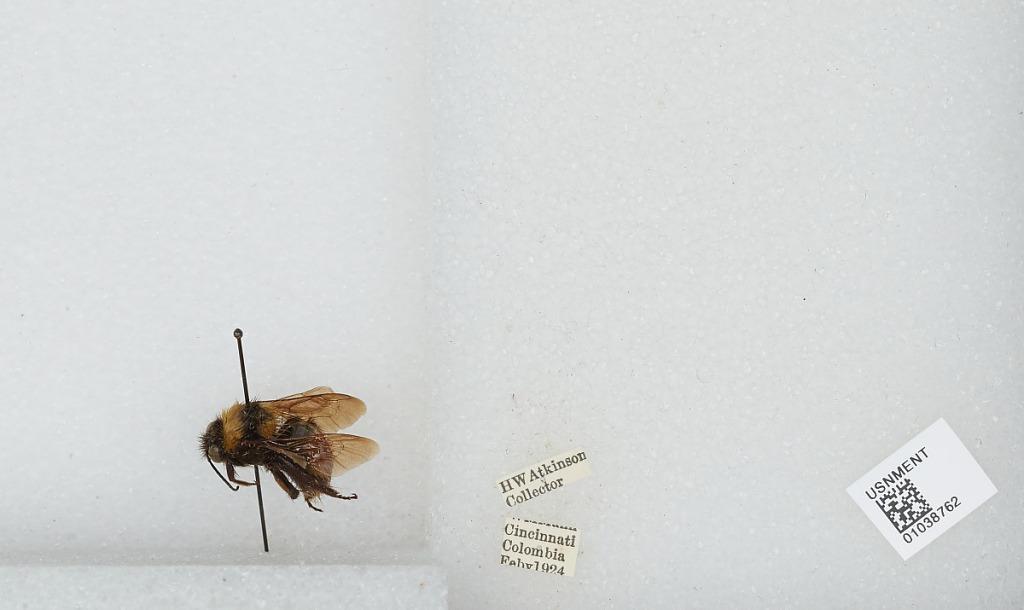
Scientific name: Bombus (Robustobombus) robustus Smith
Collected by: H. Atikinson
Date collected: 1924-2-
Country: Colombia
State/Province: Magdalena
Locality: Cincinati